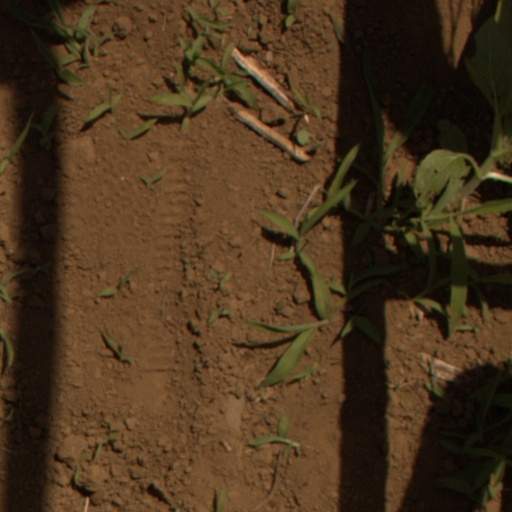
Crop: Jerusalem artichoke